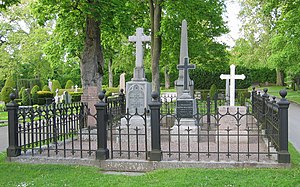
Wallenberg-familien
Wallenberg-familiegravstedet på Linköping bys kirkegård. De fire sten fra venstre mod højre: (1) Professorinden E. M. Barfoth (1762-1837), (2) Marcus Wallenberg (1774-1833) med hustru Anna Laurentia Barfoth (1783-1862), (3) Agathon Wallenberg (1809-1887), Marcus Hilarius Wallenberg (1807-1897) med hustru Amalia Ulrika Santeson (1821-1859) og søn Marcus Hilarion (1842)
Wallenberg-familien er en af de mest indflydelsesrige og velhavende familier i Sverige med økonomiske interesser inden for bankvæsen og industri. I 1990 blev det anslået, at familien indirekte kontrollerede en tredjedel af det svenske bruttonationalprodukt.